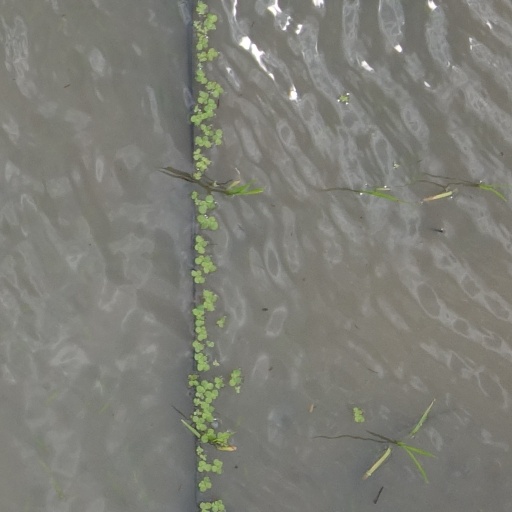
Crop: rice